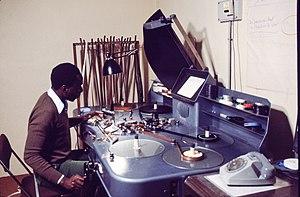
Table de montage interciné.
La table de montage est une machine utilisée par le monteur pour monter un film tourné en 35 ou 16 mm perforé.